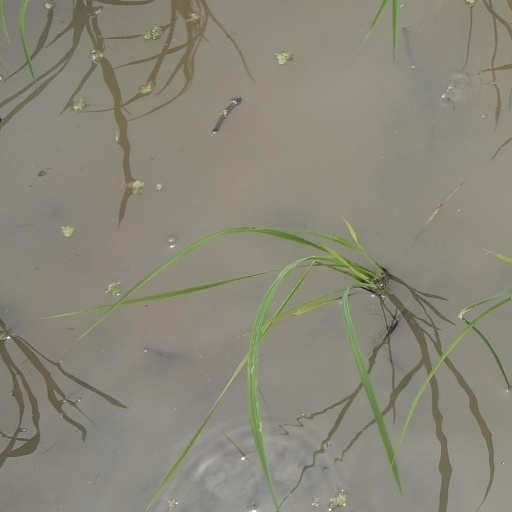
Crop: rice